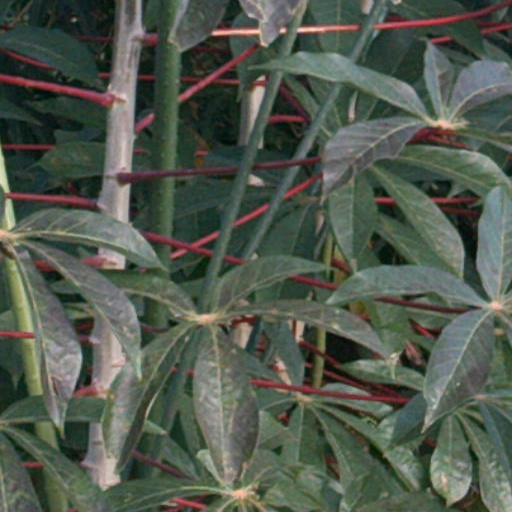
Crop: cassava